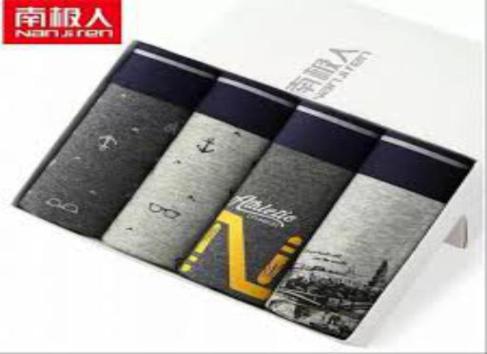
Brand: nanjiren
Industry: Clothes